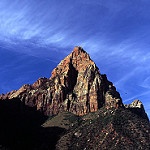
Label: mountain